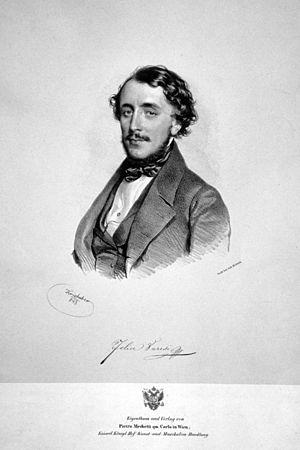
Rigoletto est un opéra italien en trois actes et quatre tableaux de Giuseppe Verdi, sur un livret de Francesco Maria Piave, d'après la pièce de Victor Hugo Le roi s'amuse, créé le 11 mars 1851 au théâtre de la Fenice à Venise. Il s'agit du dix-septième opéra du compositeur, formant avec Le Trouvère et La traviata, la « trilogie populaire » de Verdi.
Felice Varesi est un chanteur d'opéra italien né en France, dont la carrière s'étend des années 1830 aux années 1860.